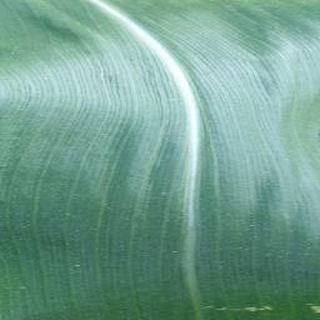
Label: healthy_corn